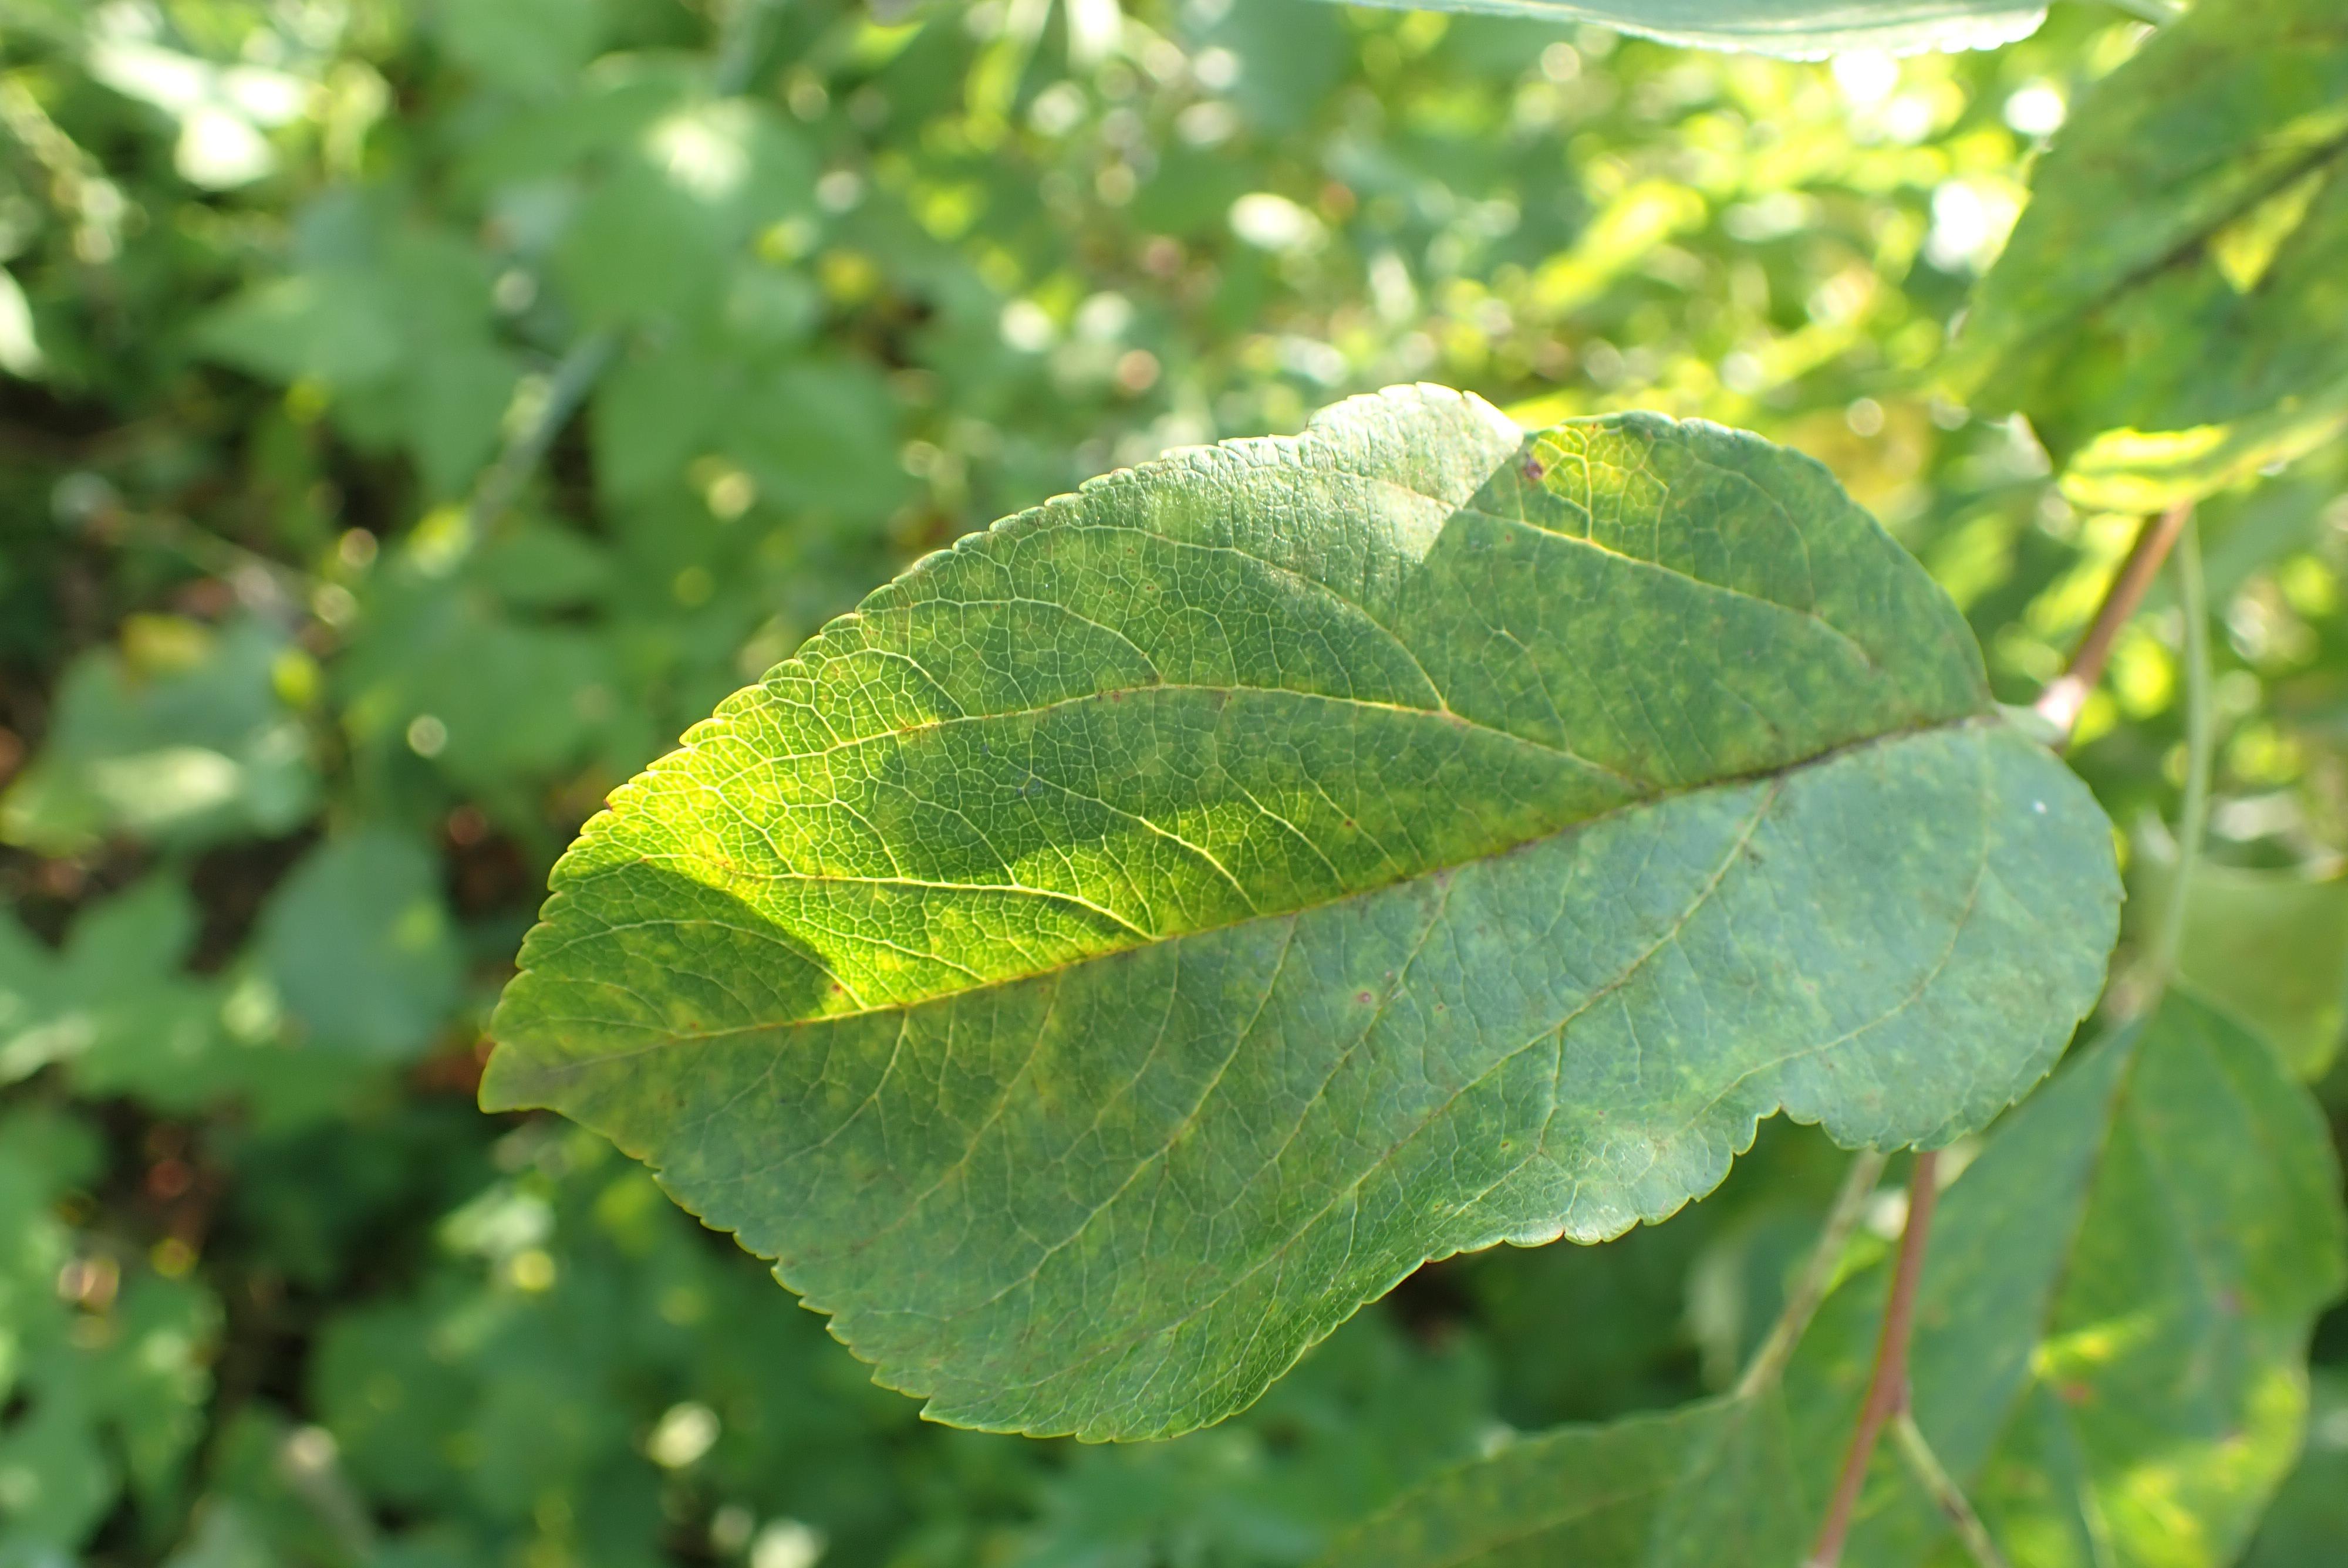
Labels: scab